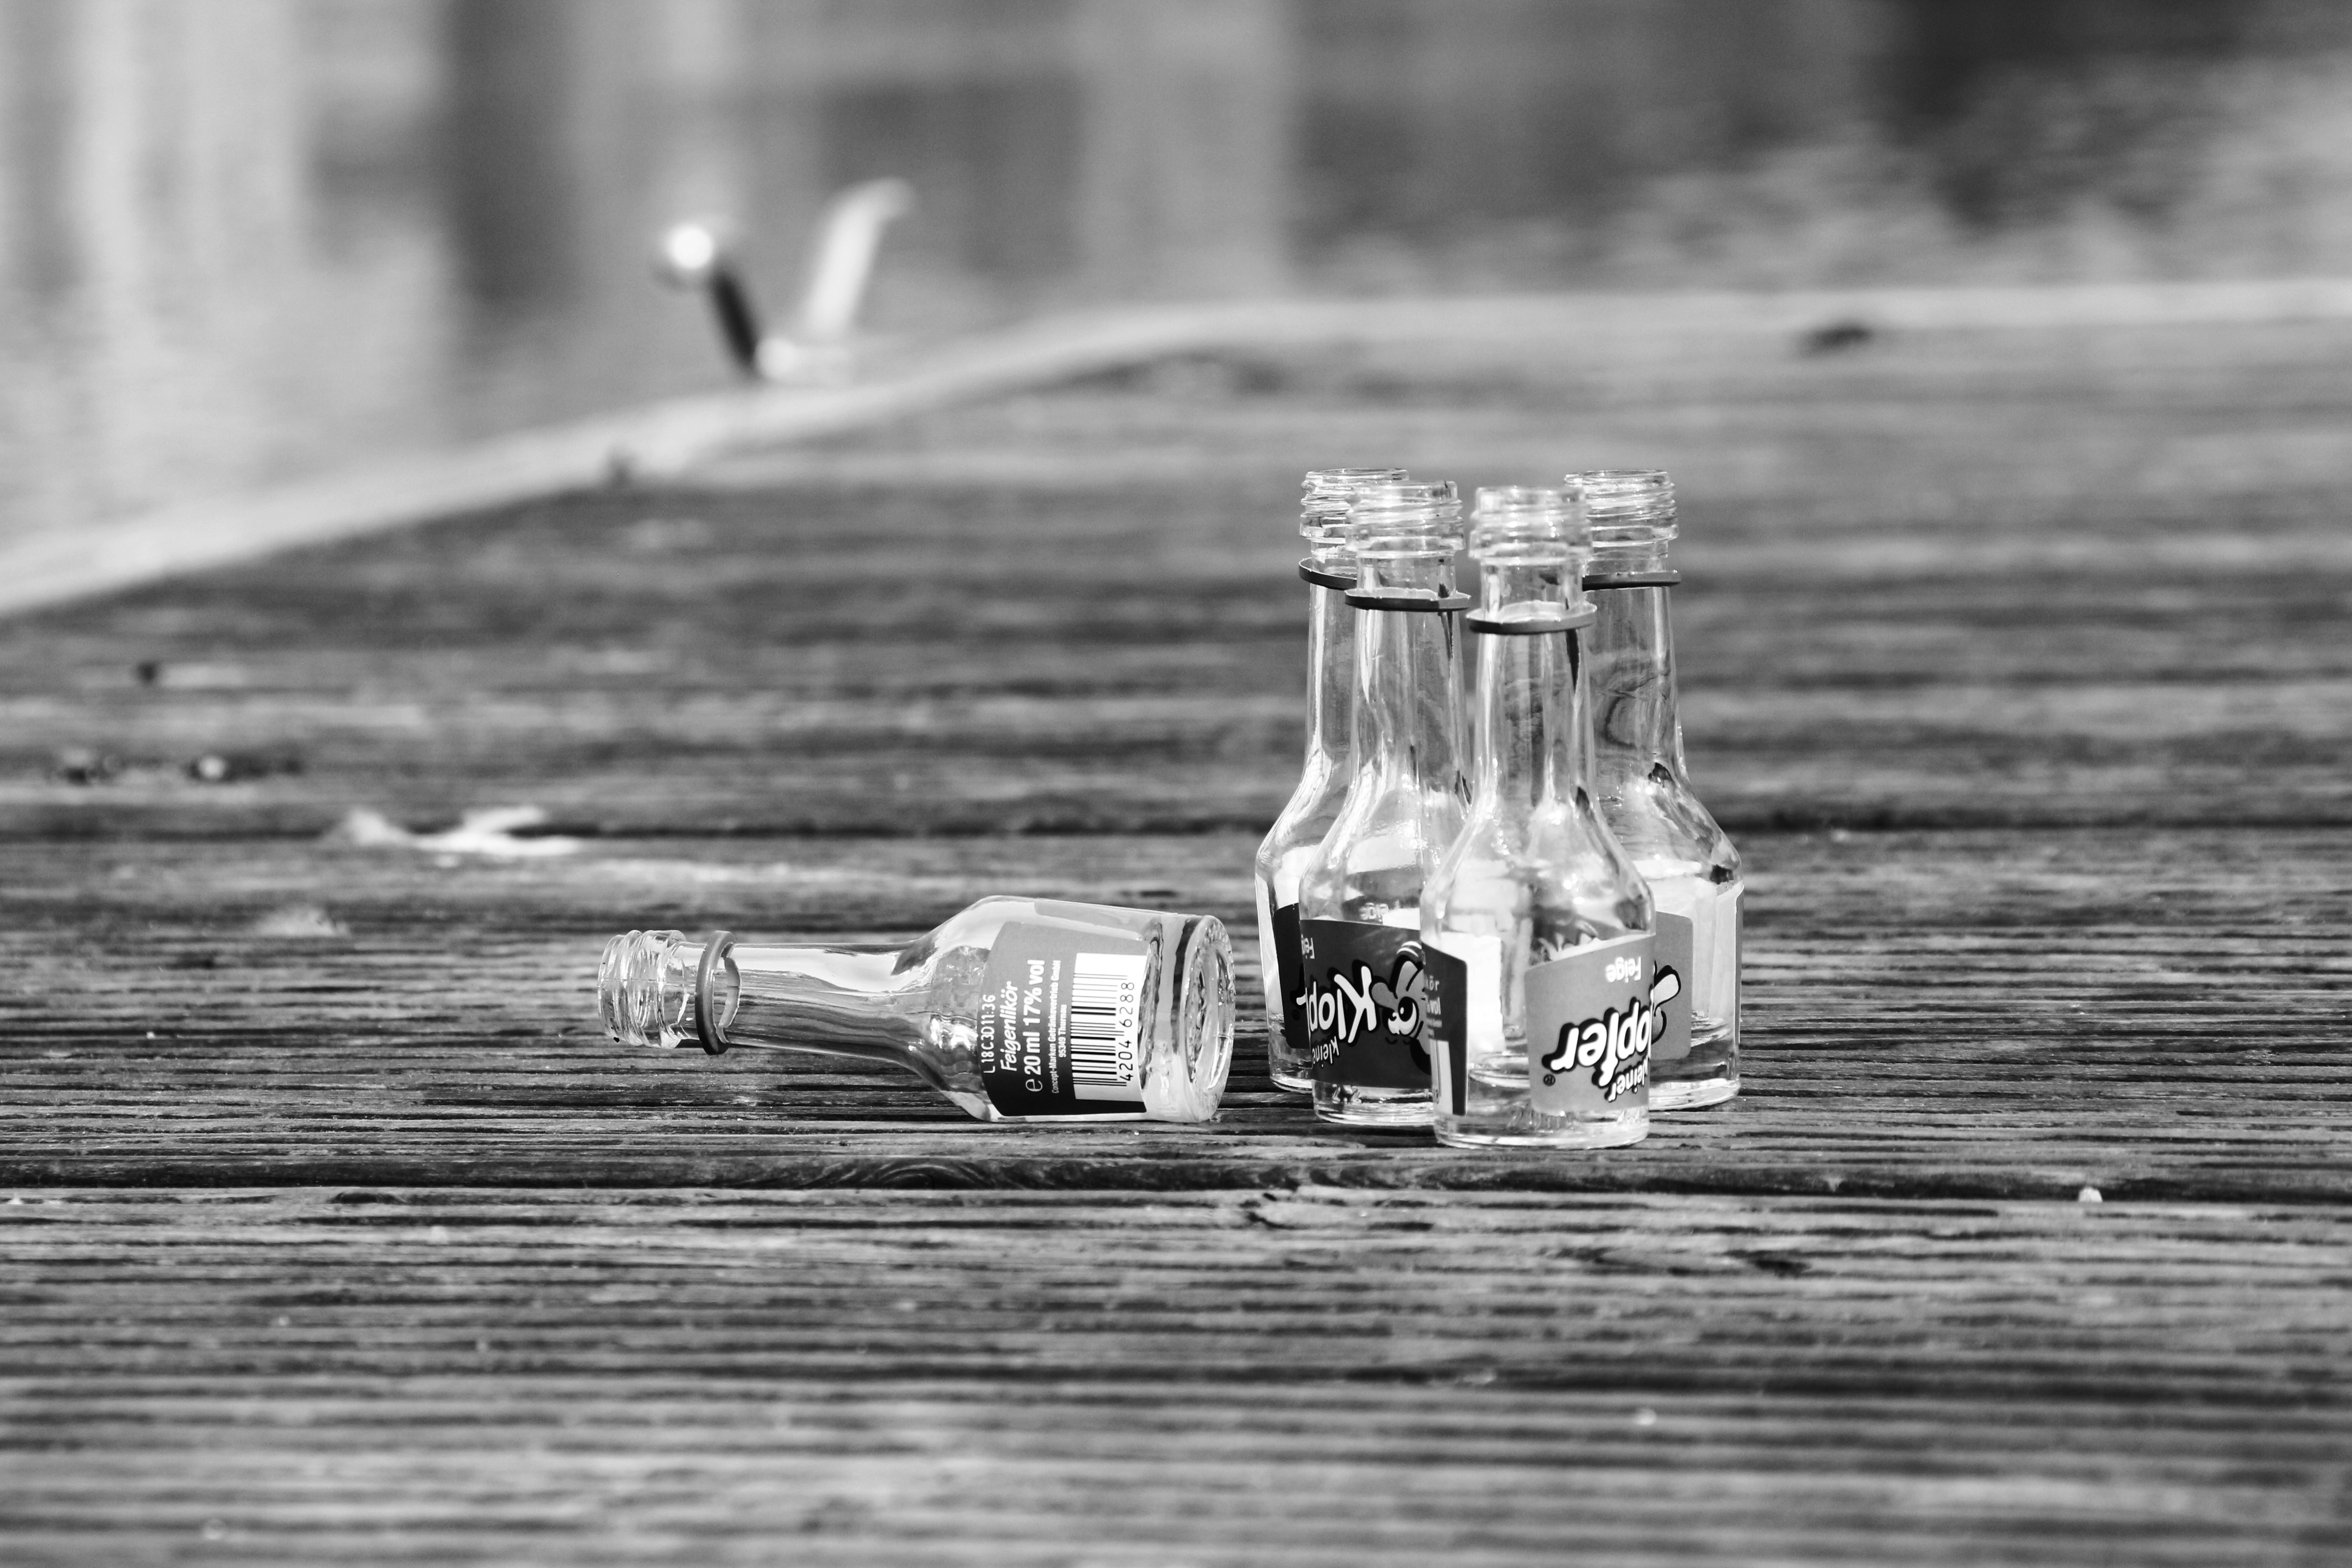
water, dock, black and white, wood, white, bridge, photography, lake, river, ship, boot, web, drink, black, jetty, monochrome, movement, alcohol, drunk, photograph, entry, brandy, water running, boat house, wood balcony, monochrome photography